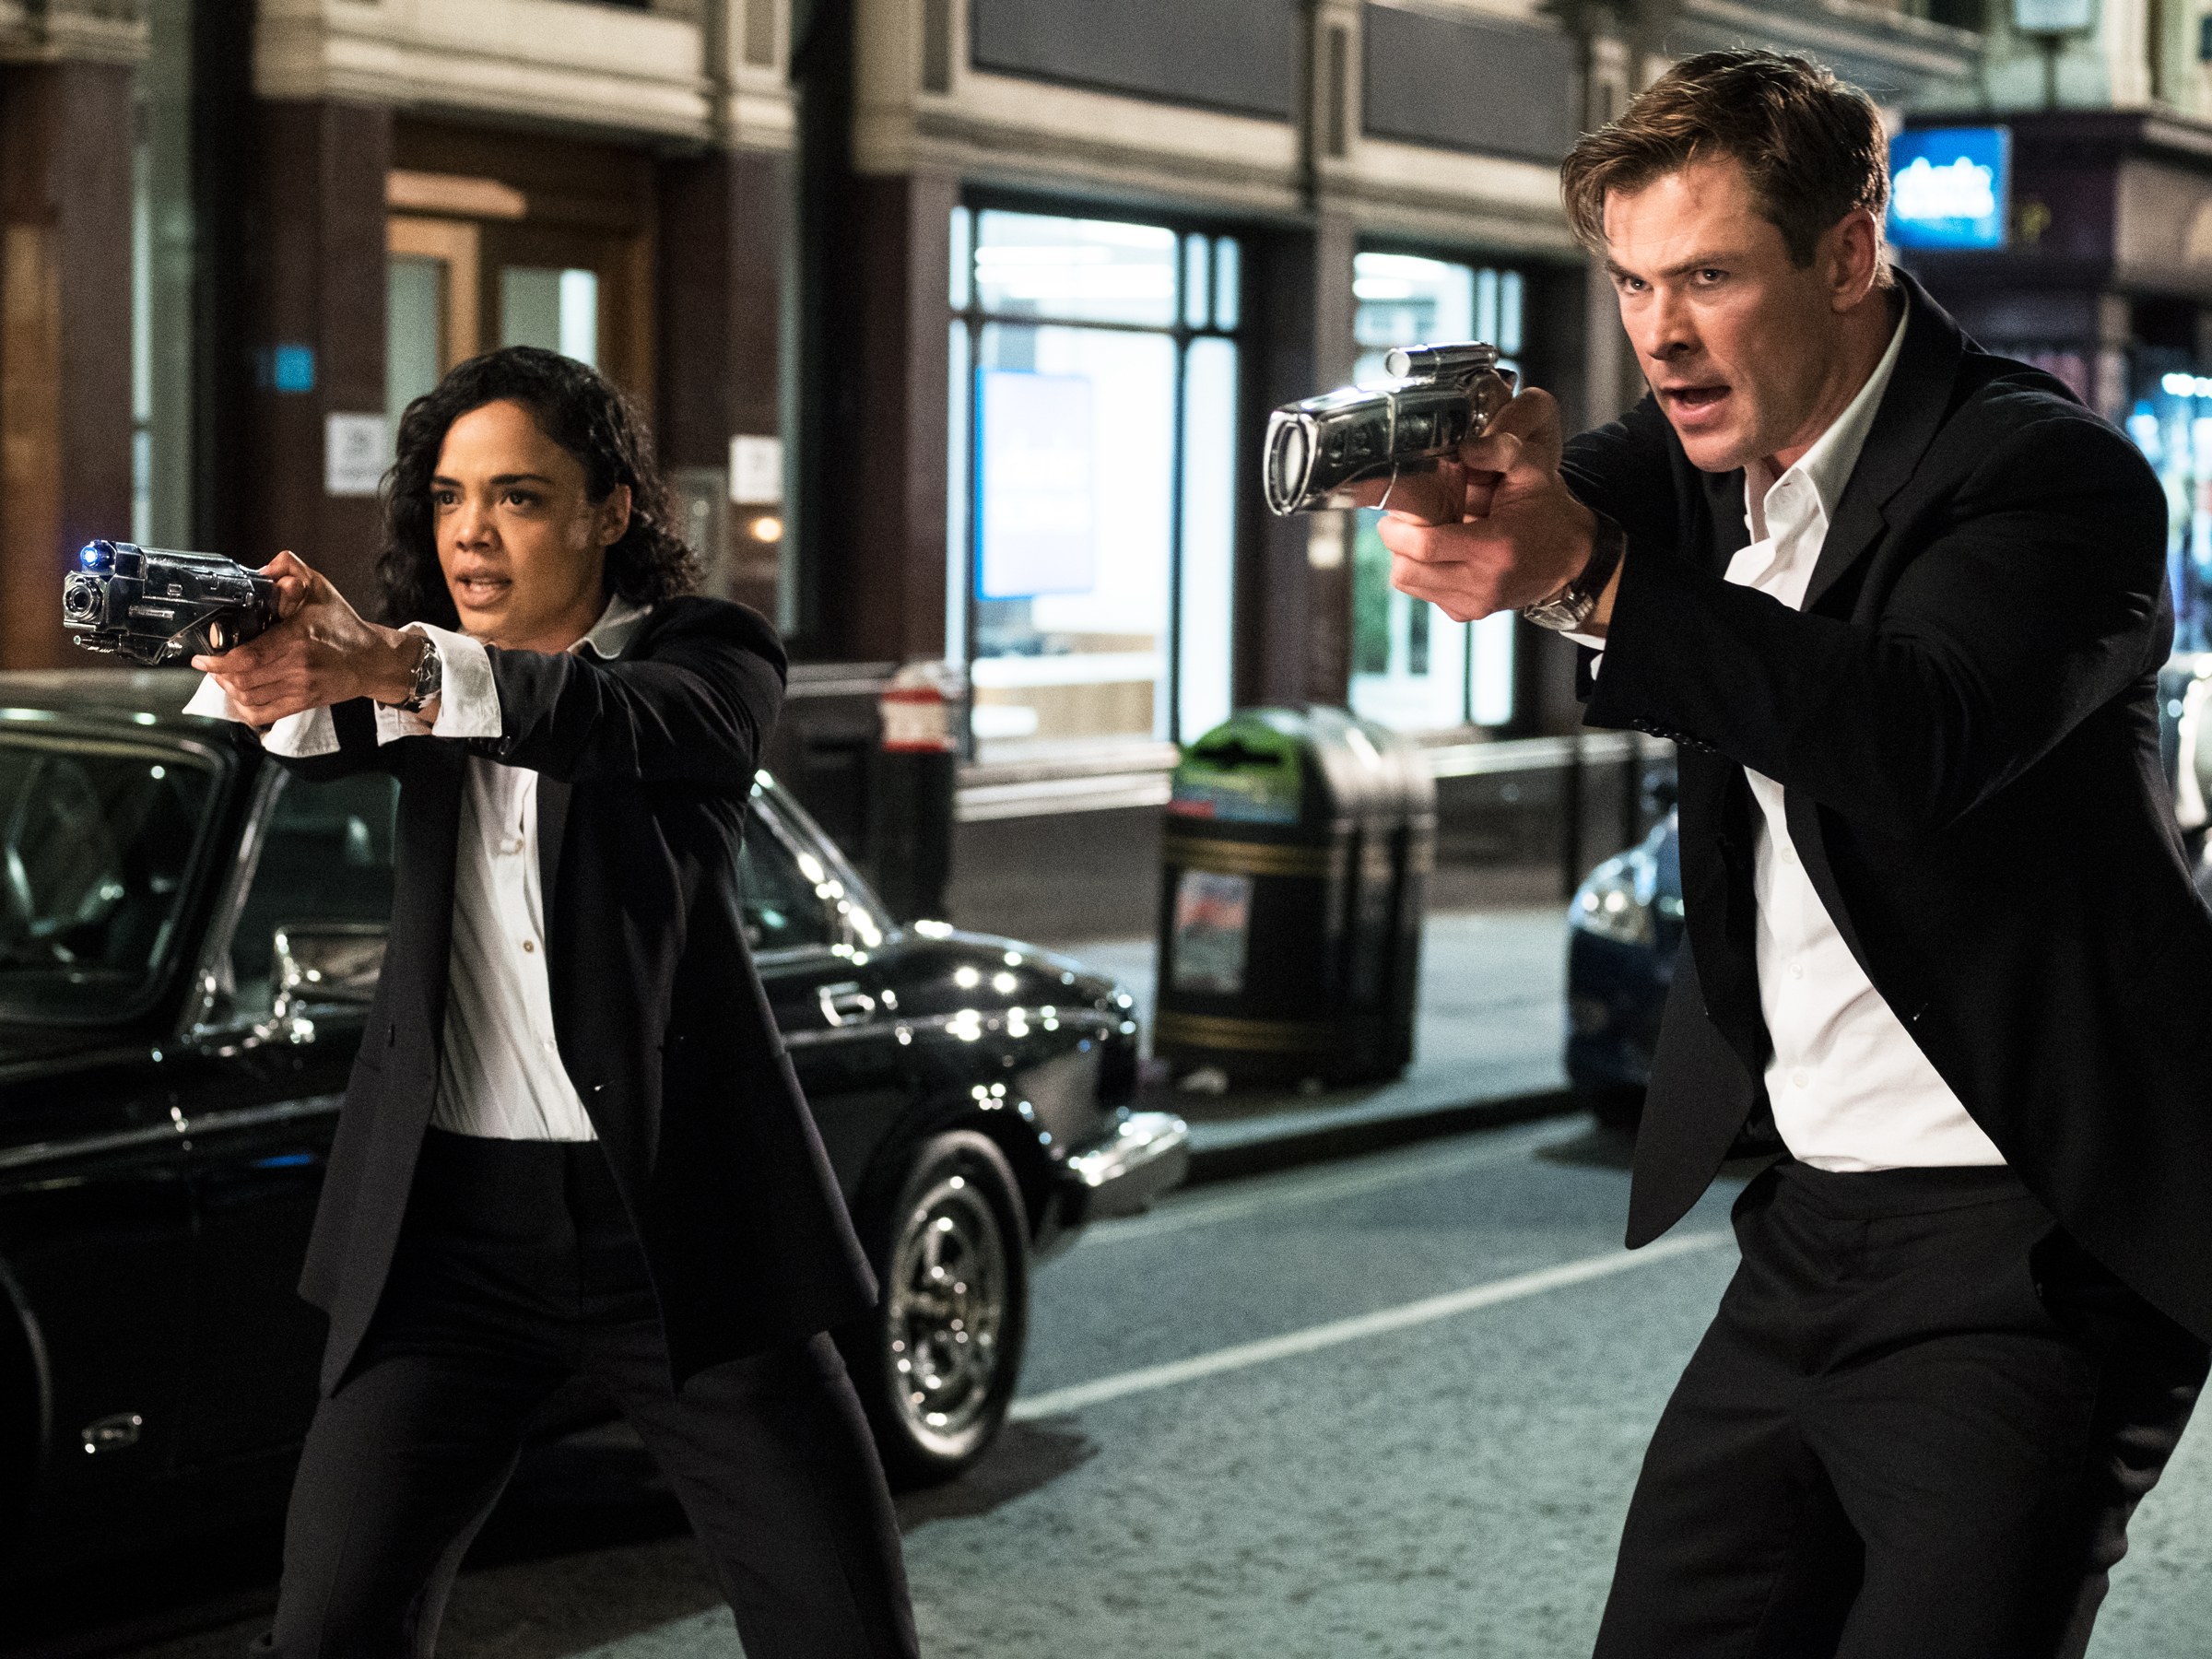
Gender: men